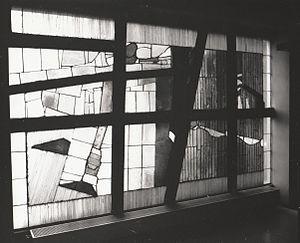
Fritz Harnest, né le 16 août 1905 à Munich, en Bavière et mort le 28 février 1999 à Traunstein, près de son lieu de résidence dans la région du lac de Chiemsee, est un peintre moderne et Graveur allemand.